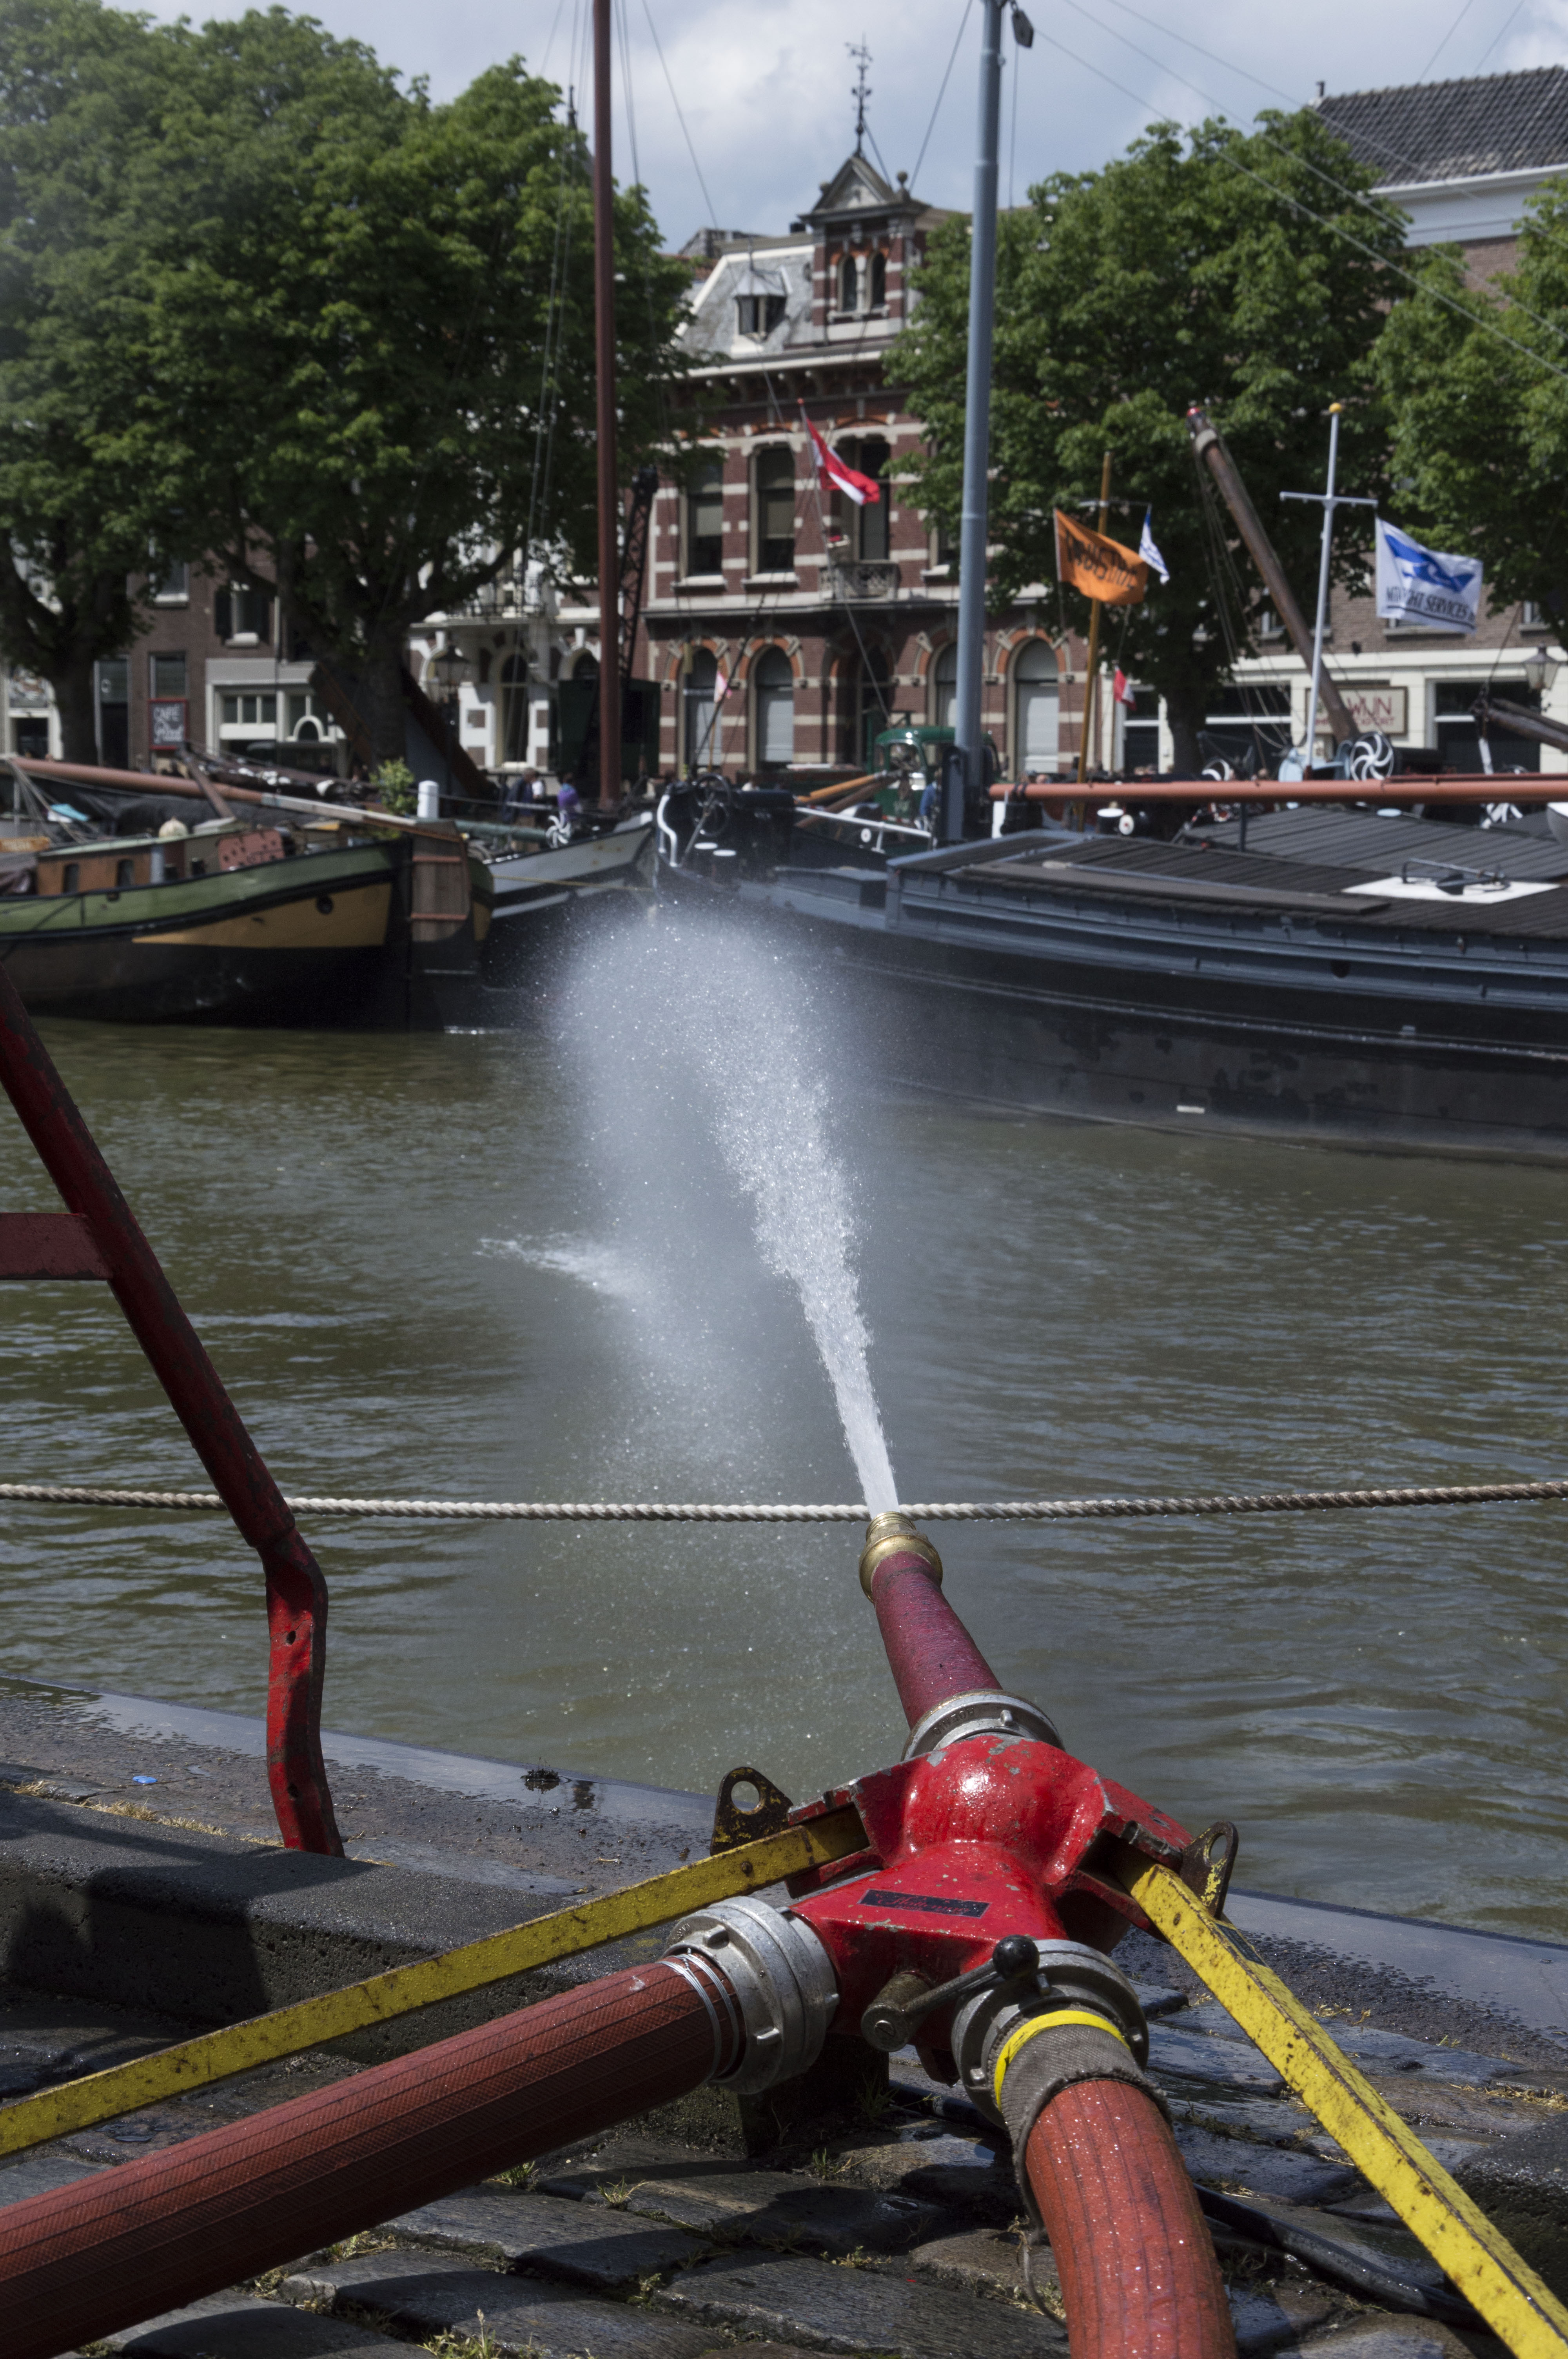
water, outdoor, people, boat, photography, steam, van, river, canal, photo, vehicle, mast, nikon, waterway, 2014, holland, festival, nederland, netherlands, de, fun, boating, dutch, outdoorphotography, picture, photograph, fotos, foto, fotografie, pd, watercraft, paulvandevelde, pdvandevelde, padagudaloma, dordrecht, nederlandinfotos, dordtinstoom, eventphotography, evenementenfotografie, pvdvfotografie, pdvandeveldedordrecht, nederlandsefotografie, dutchphotogaraphy, totallydutch, fotografienederland, hollandsefotografie, fotografieholland, wolwevershaven, velde, stoom, fotovandeweek, kuipershaven, brandweer, firebrigade, waterstraal